Meet Me in Las Vegas

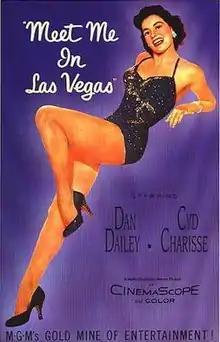
Theatrical release poster

Meet Me in Las Vegas is a 1956 American musical comedy film directed by Roy Rowland, filmed in Eastman Color and CinemaScope, and starring Dan Dailey and Cyd Charisse. The film was tailored for the talents of Charisse, showcasing her skills with modern and classical ballet.